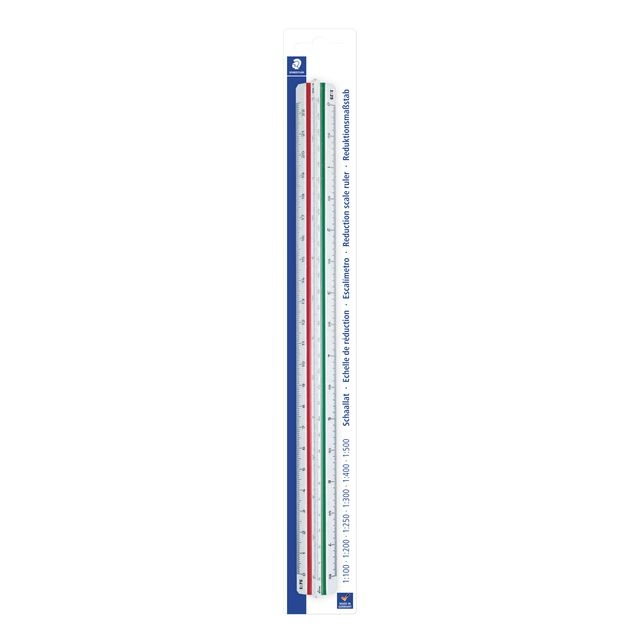
Staedtler -  Schaalliniaal 561 300mm DIN architect
- Mars 561 schaallat. *Gekleurde groeven voor een gemakkelijke schaalidentificatie. *Witte kunststof. *Schaallat verdeling 4 op blisterkaart.
Brand: Staedtler
Category: Arts & Entertainment > Hobbies & Creative Arts > Arts & Crafts > Art & Crafting Tools > Craft Measuring & Marking Tools > Textile Art Gauges & Rulers > Measuring Rulers